Camajuaní II

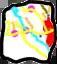
Zoomed in map of Camajuani II

Camajuaní II borders Sabana, Luis Arcos Bergnes, La Quinta, Vega de Palma, and Camajuaní 1. Towns in Camajuani II include the western side of the main town of Camajuani, the southern side of El Bosque, Tarafa, Crucero Tarafa, Matilde, Monte de la Coja, and Blanquizal. Barrios (neighborhoods) of Camajuaní II include Pueblo Nuevo, Centro 2, Centro 3, Terminal, and Mondongo.